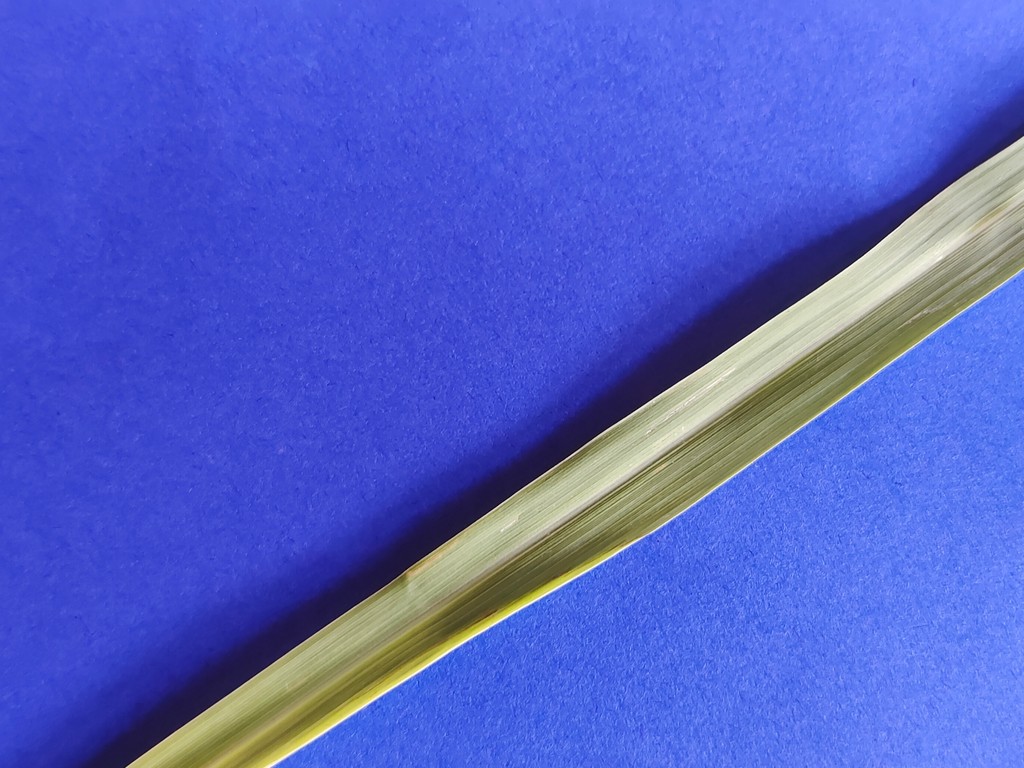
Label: Healthy